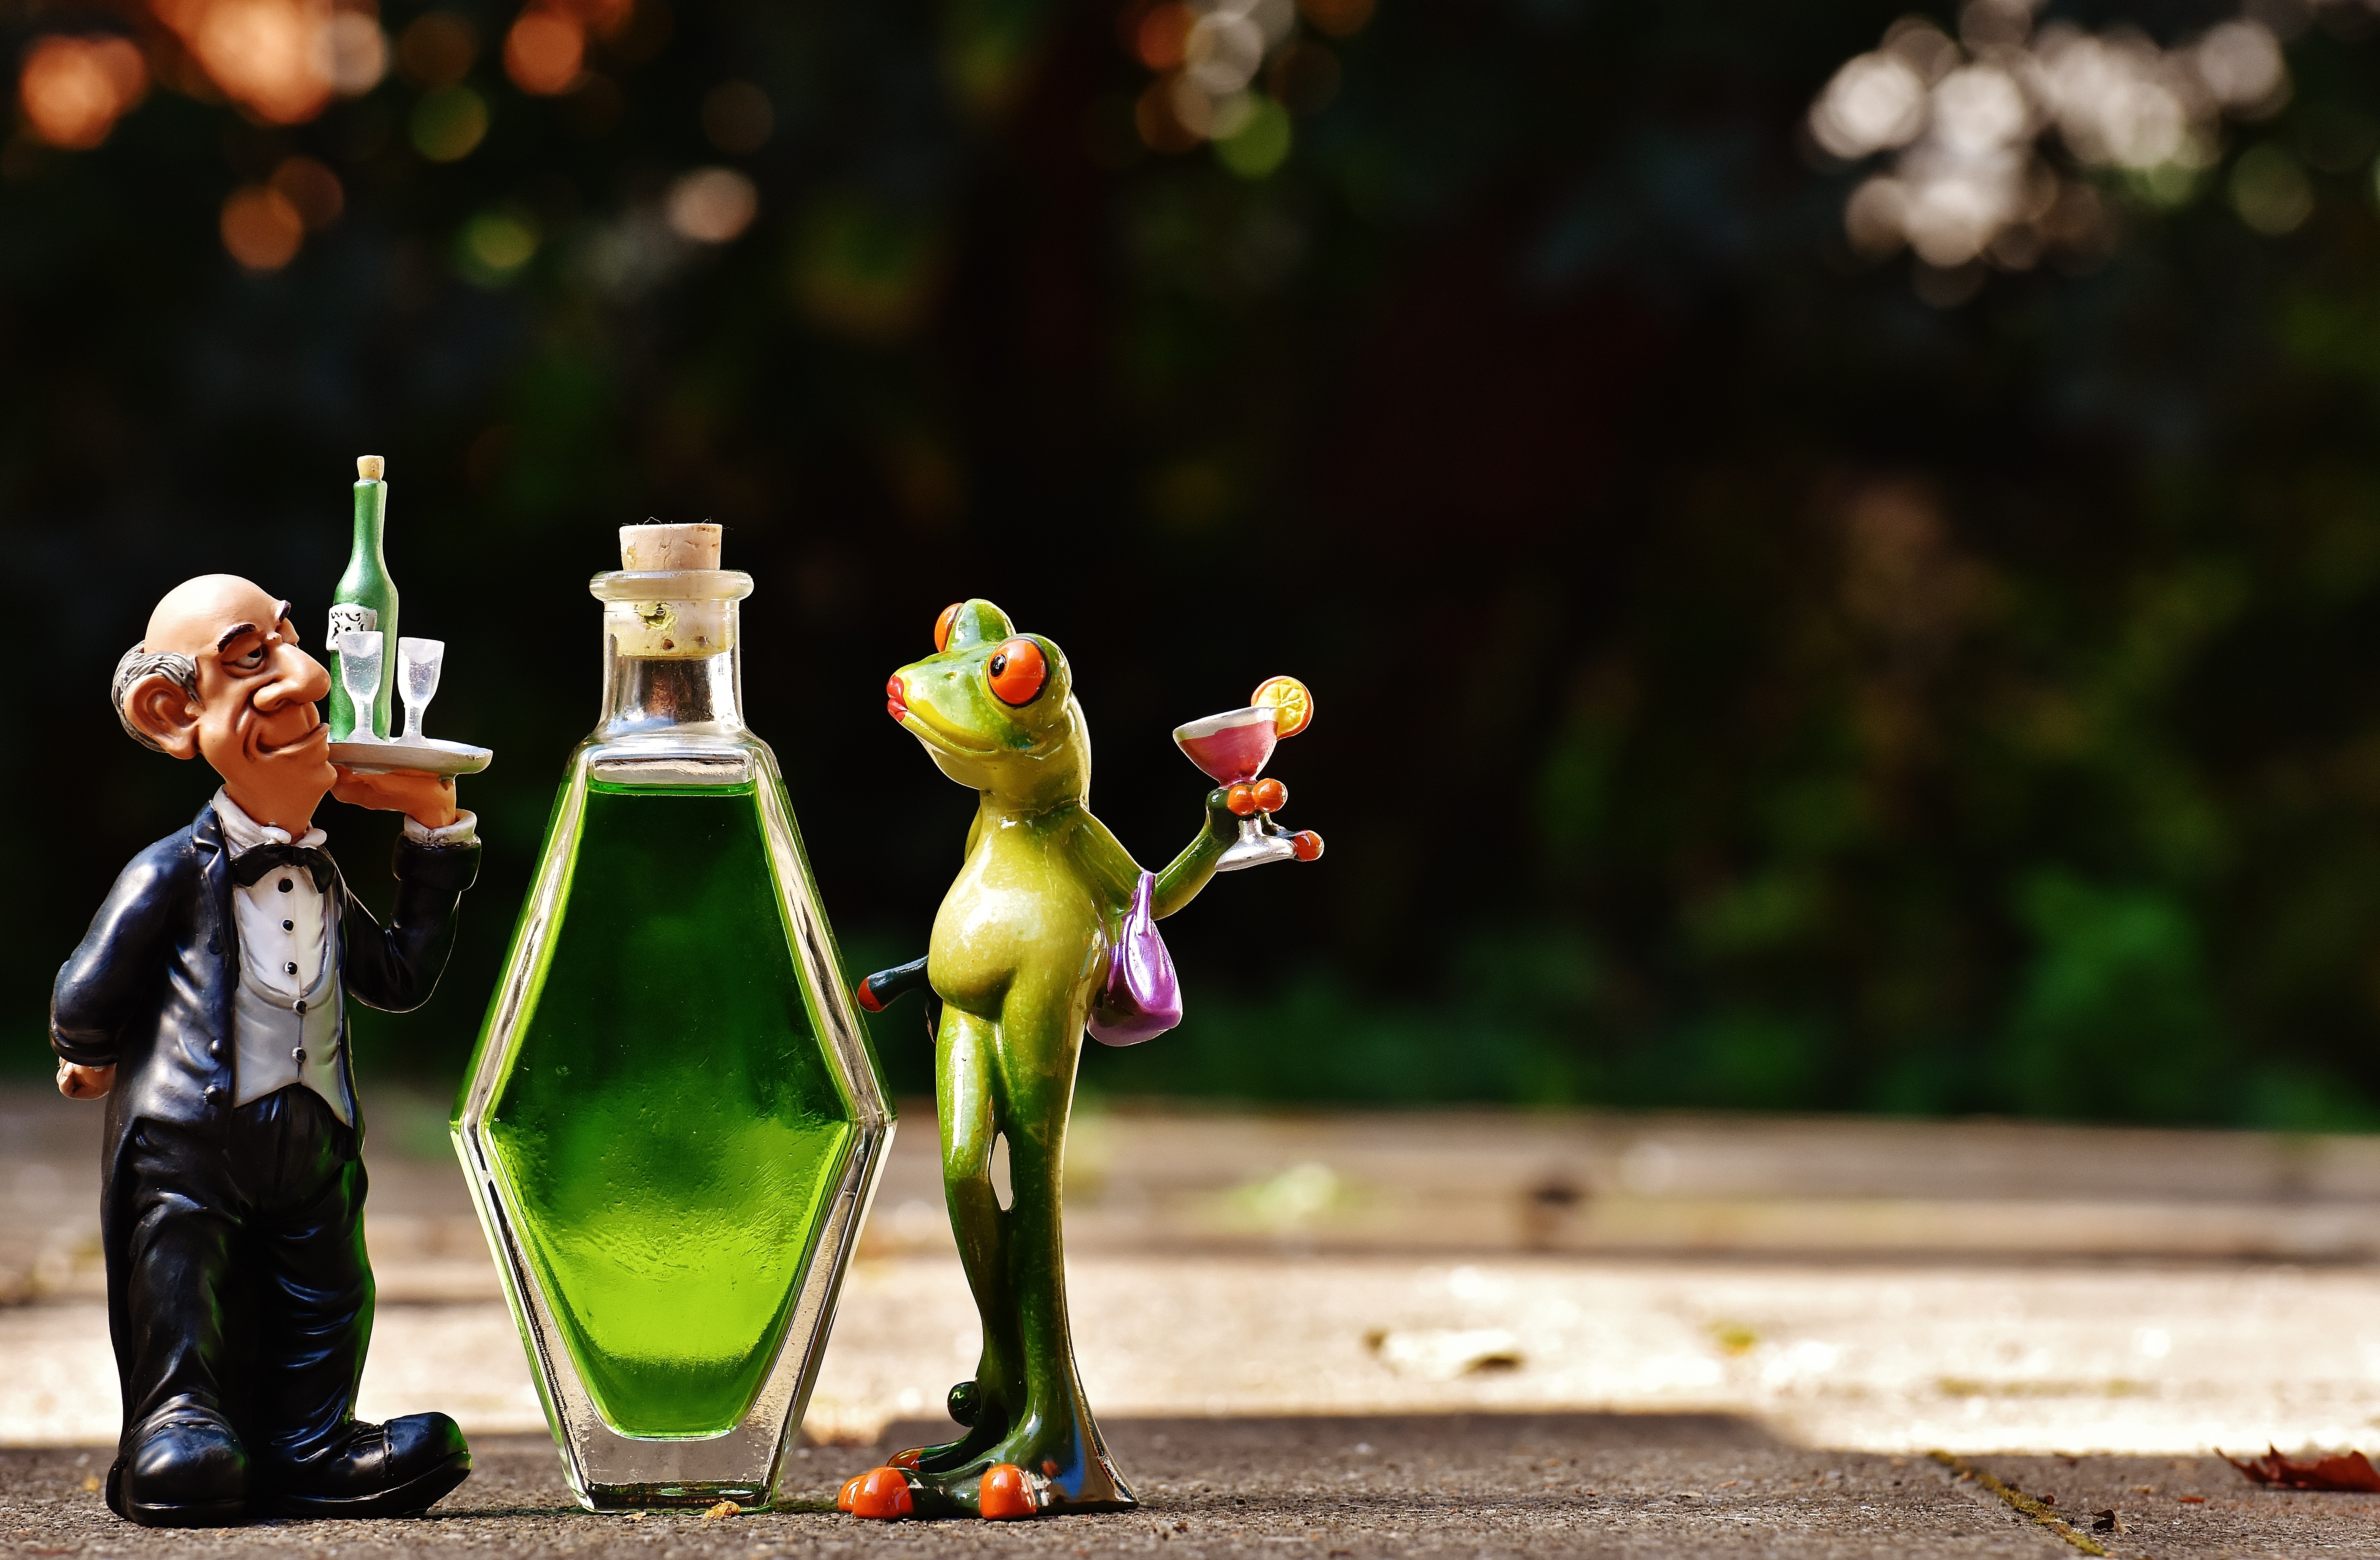
wine, sweet, flower, cute, statue, spring, green, color, drink, bottle, frog, toy, waiter, alcohol, cocktail, fig, fun, funny, figures, chick, benefit from, coziness, beverages